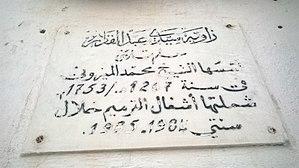
La médina de Tunis مدينة تونس العتيقة This is a photo of the protected monument identified by the ID 11-113 in Tunisia.
Le mausolée Sidi Abdelkader est une zaouïa située sur la rue du Divan dans la médina de Tunis.